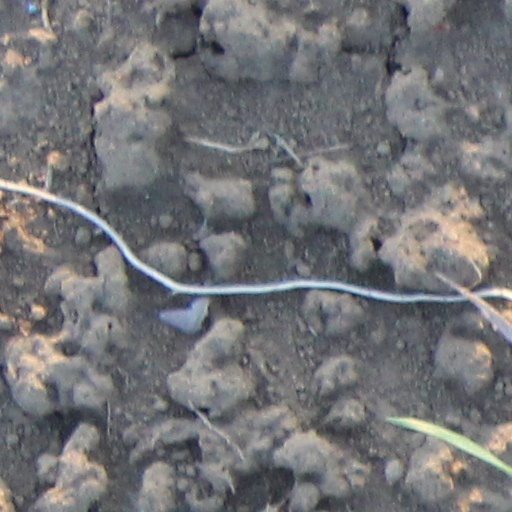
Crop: wheat